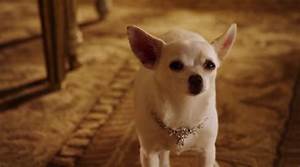
Label: cane